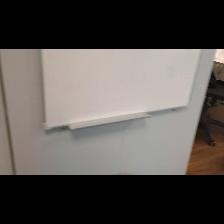
Label: NonHuman